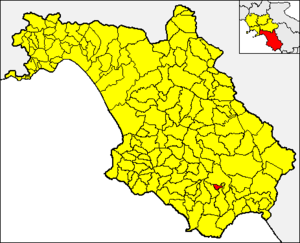
Alfano est une commune italienne de la province de Salerne dans la région Campanie en Italie.